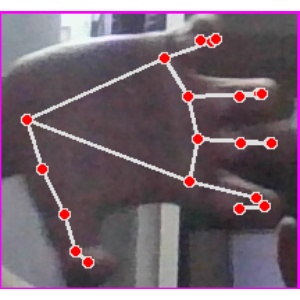
अक्षर: त